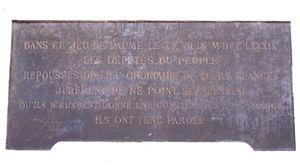
La salle du Jeu de paume est située nᵒ 1 rue du Jeu de paume, au cœur du quartier Saint-Louis, à Versailles. Elle est célèbre pour le serment du Jeu de paume qu'y prêtèrent les députés du Tiers état le 20 juin 1789.